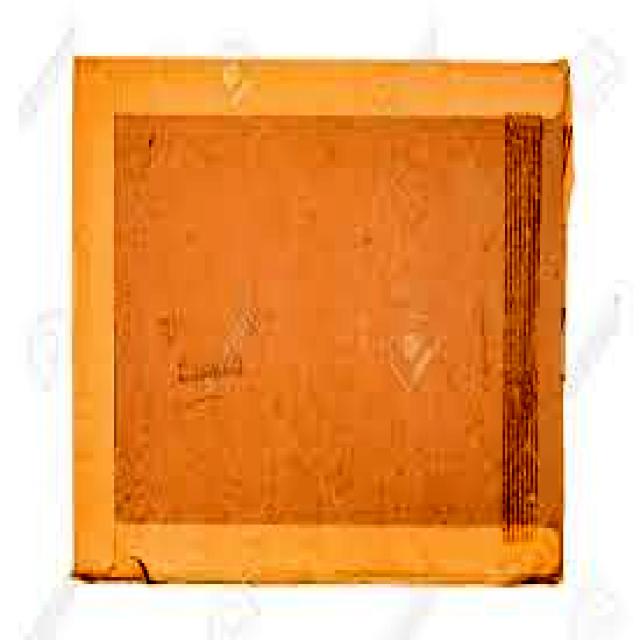
Label: Cardboard